Baldwin High School (Pennsylvania)

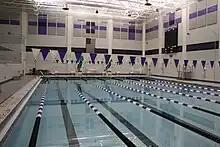
BHS Natatorium, featuring a 6-lane pool with a 12ft diving well, dual diving boards, timing system, and upper viewing deck

Beginning in 2006, Baldwin High School underwent major renovation, as it had not had any of the sort within the previous 35 years.